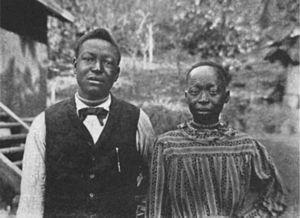
Homme et femme Ngombe, membres de la mission baptiste, Bopoto
Les Ngombe sont une population bantoue de la République démocratique du Congo. Ils vivent principalement dans la Province de l'Équateur, c'est-à-dire dans le nord-ouest du pays.